Acid rain

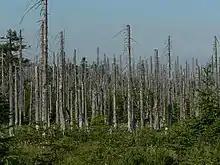
Acid rain can have severe effects on vegetation. A forest in the Black Triangle in Europe.

Impacts of acidic water and soil acidification on plants could be minor or in most cases major. Most minor cases which do not result in fatality of plant life can be attributed to the plants being less susceptible to acidic conditions and/or the acid rain being less potent. However, even in minor cases, the plant will eventually die due to the acidic water lowering the plant's natural pH. Acidic water enters the plant and causes important plant minerals to dissolve and get carried away; which ultimately causes the plant to die of lack of minerals for nutrition. In major cases, which are more extreme, the same process of damage occurs as in minor cases, which is removal of essential minerals, but at a much quicker rate. Likewise, acid rain that falls on soil and on plant leaves causes drying of the waxy leaf cuticle, which ultimately causes rapid water loss from the plant to the outside atmosphere and eventually results in death of the plant. Soil acidification can lead to a decline in soil microbes as a result of a change in pH, which would have an adverse effect on plants due to their dependence on soil microbes to access nutrients. To see if a plant is being affected by soil acidification, one can closely observe the plant leaves. If the leaves are green and look healthy, the soil pH is normal and acceptable for plant life. But if the plant leaves have yellowing between the veins on their leaves, that means the plant is suffering from acidification and is unhealthy. Moreover, a plant suffering from soil acidification cannot photosynthesize; the acid-water-induced process of drying out of the plant can destroy chloroplast organelles. Without being able to photosynthesize, a plant cannot create nutrients for its own survival or oxygen for the survival of aerobic organisms, which affects most species on Earth and ultimately ends the purpose of the plant's existence.